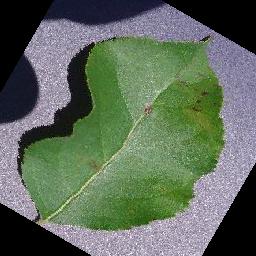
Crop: orange
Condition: haunglongbing_(citrus_greening)